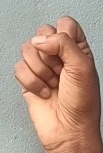
ASL sign: S